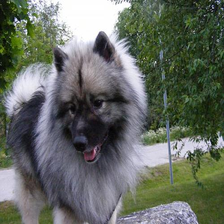
Species: dog
Breed: keeshond